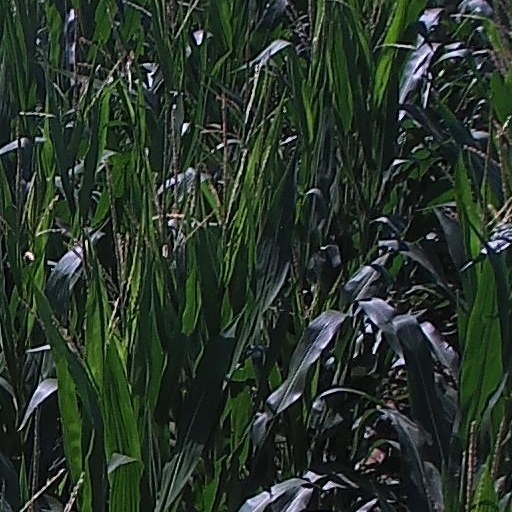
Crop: maize; corn